Carmen Miranda

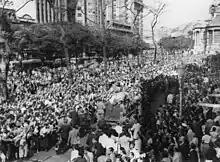
Miranda's funeral cortège in Rio de Janeiro, 12 August 1955

She starred in the next co-production from the Waldow and Cinédia studios, the musical "Hello, Hello, Carnival!" (1936), which contained a roll call of popular music and radio performers (including Miranda's sister, Aurora). A standard backstage plot permitted 23 musical numbers and, by contemporary Brazilian standards, the film was a major production. Its set reproduced the interior of Rio's plush Atlântico casino (where some scenes were filmed) and was a backdrop for some of its musical numbers. Miranda's stardom is evident in a film poster with a full-length photograph of her and her name topping the cast list.